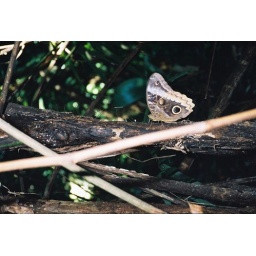
&lt;i&gt;Photographer: Evan&lt;/i&gt; The butterfly is from somewhere in the central American rain forest (jungle.)ORIG-Evan-Opiphanes